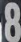
Number: 8